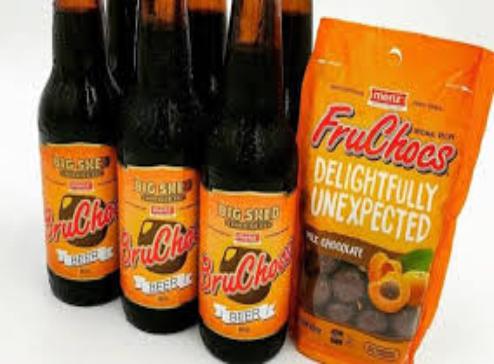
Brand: FruChocs
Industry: Food